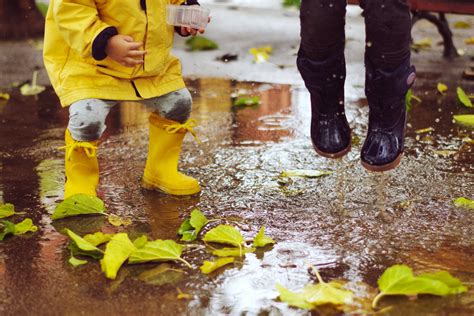
Weather: rain or strom